Mike Brisiel

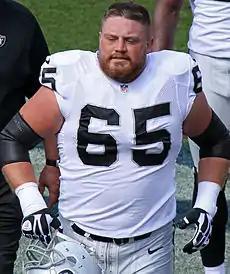
Brisiel in 2012.

Michael Scott Brisiel (born March 14, 1983) is a former American football guard. He played college football at Colorado State and was signed by the Houston Texans as an undrafted free agent in 2006.